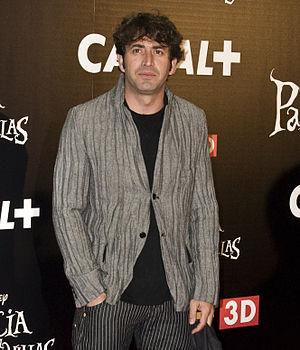
Antonio Garrido est un acteur et présentateur de télévision espagnol.